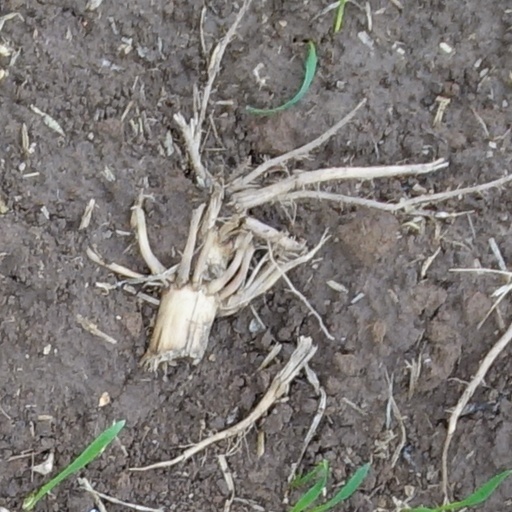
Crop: wheat